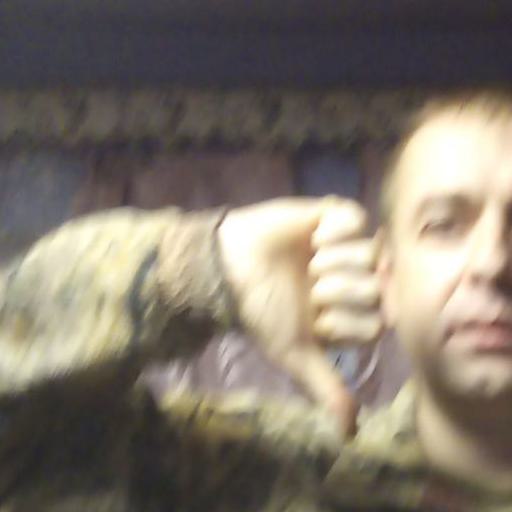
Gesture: dislike